José Antonio Páez

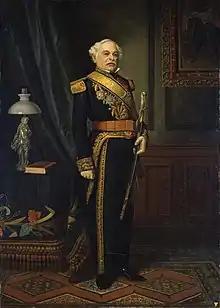
Posthumous portrait by John J. Peoli, 1890

José Antonio Páez Herrera (13 June 1790 – 6 May 1873) was a Venezuelan politician and military officer who served as the president of Venezuela three times. The first as the 5th president from 1830 to 1835, the second as the 8th president from 1839 to 1843, and the third as the 15th president from 1861 to 1863. He fought against the Spanish Crown for Simón Bolívar during the Venezuelan War of Independence. Páez later led Venezuela's independence from Gran Colombia.